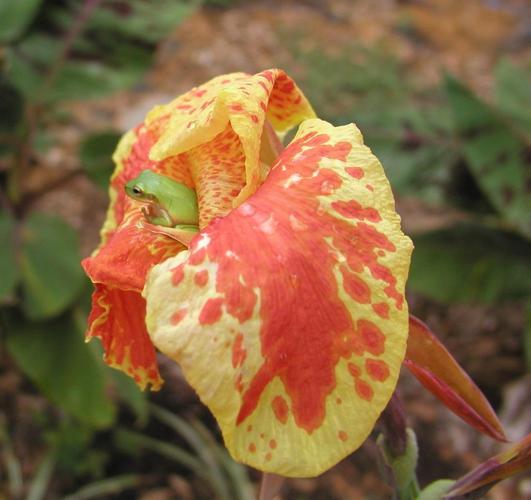
Label: canna lily